Lynne Mapp Drexler

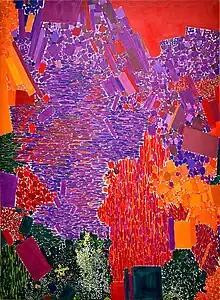
Example of Lynne Drexler's early work, dated 1963, titled "Calm Cove"

After she died, her work was exhibited at a number of galleries, including the Anita Shapolsky Gallery in New York City, and the Jameson Modern in Portland, Maine. The first comprehensive exhibit of her work – showcasing over fifty paintings, photographic images and textiles – ran at the Monhegan Museum in August and September 2008. It then ran at the Portland Museum of Art from December 6, 2008, through March 1, 2009. The exhibition was organized by the Monhegan Historical and Cultural Museum Association. In 2010, her works were shown at the Portland Museum and at the McCormick Gallery in Chicago.